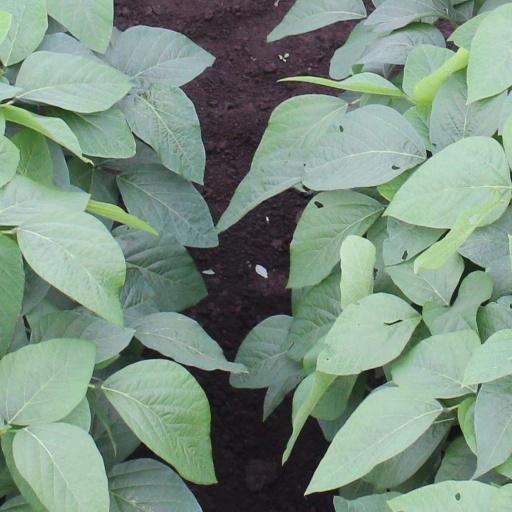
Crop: soybean